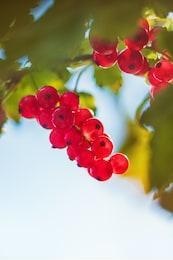
Label: redcurrant